British Rail Class 73

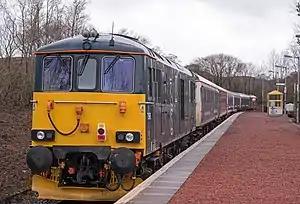
A GB Railfreight Class 73/9 at in 2016

The British Rail Class 73 is a British electro-diesel locomotive. This type is unusual in that it can operate on the Southern Region's 650 / 750 V DC third rail power supply, or an onboard diesel engine to allow it to be used on non-electrified routes. This makes it very versatile, although the diesel engine produces less power than is available from the third-rail power supply, so the locomotives are rarely used outside of the former Southern Region of British Rail. It is one of the first bi-mode locomotives ever built. Following the withdrawal and scrapping of the more powerful Class 74 bi-mode locomotives in 1977, the Class 73 was unique on the British railway network until the introduction of the Class 88 bi-mode locomotives in 2017. Ten locomotives have been scrapped.